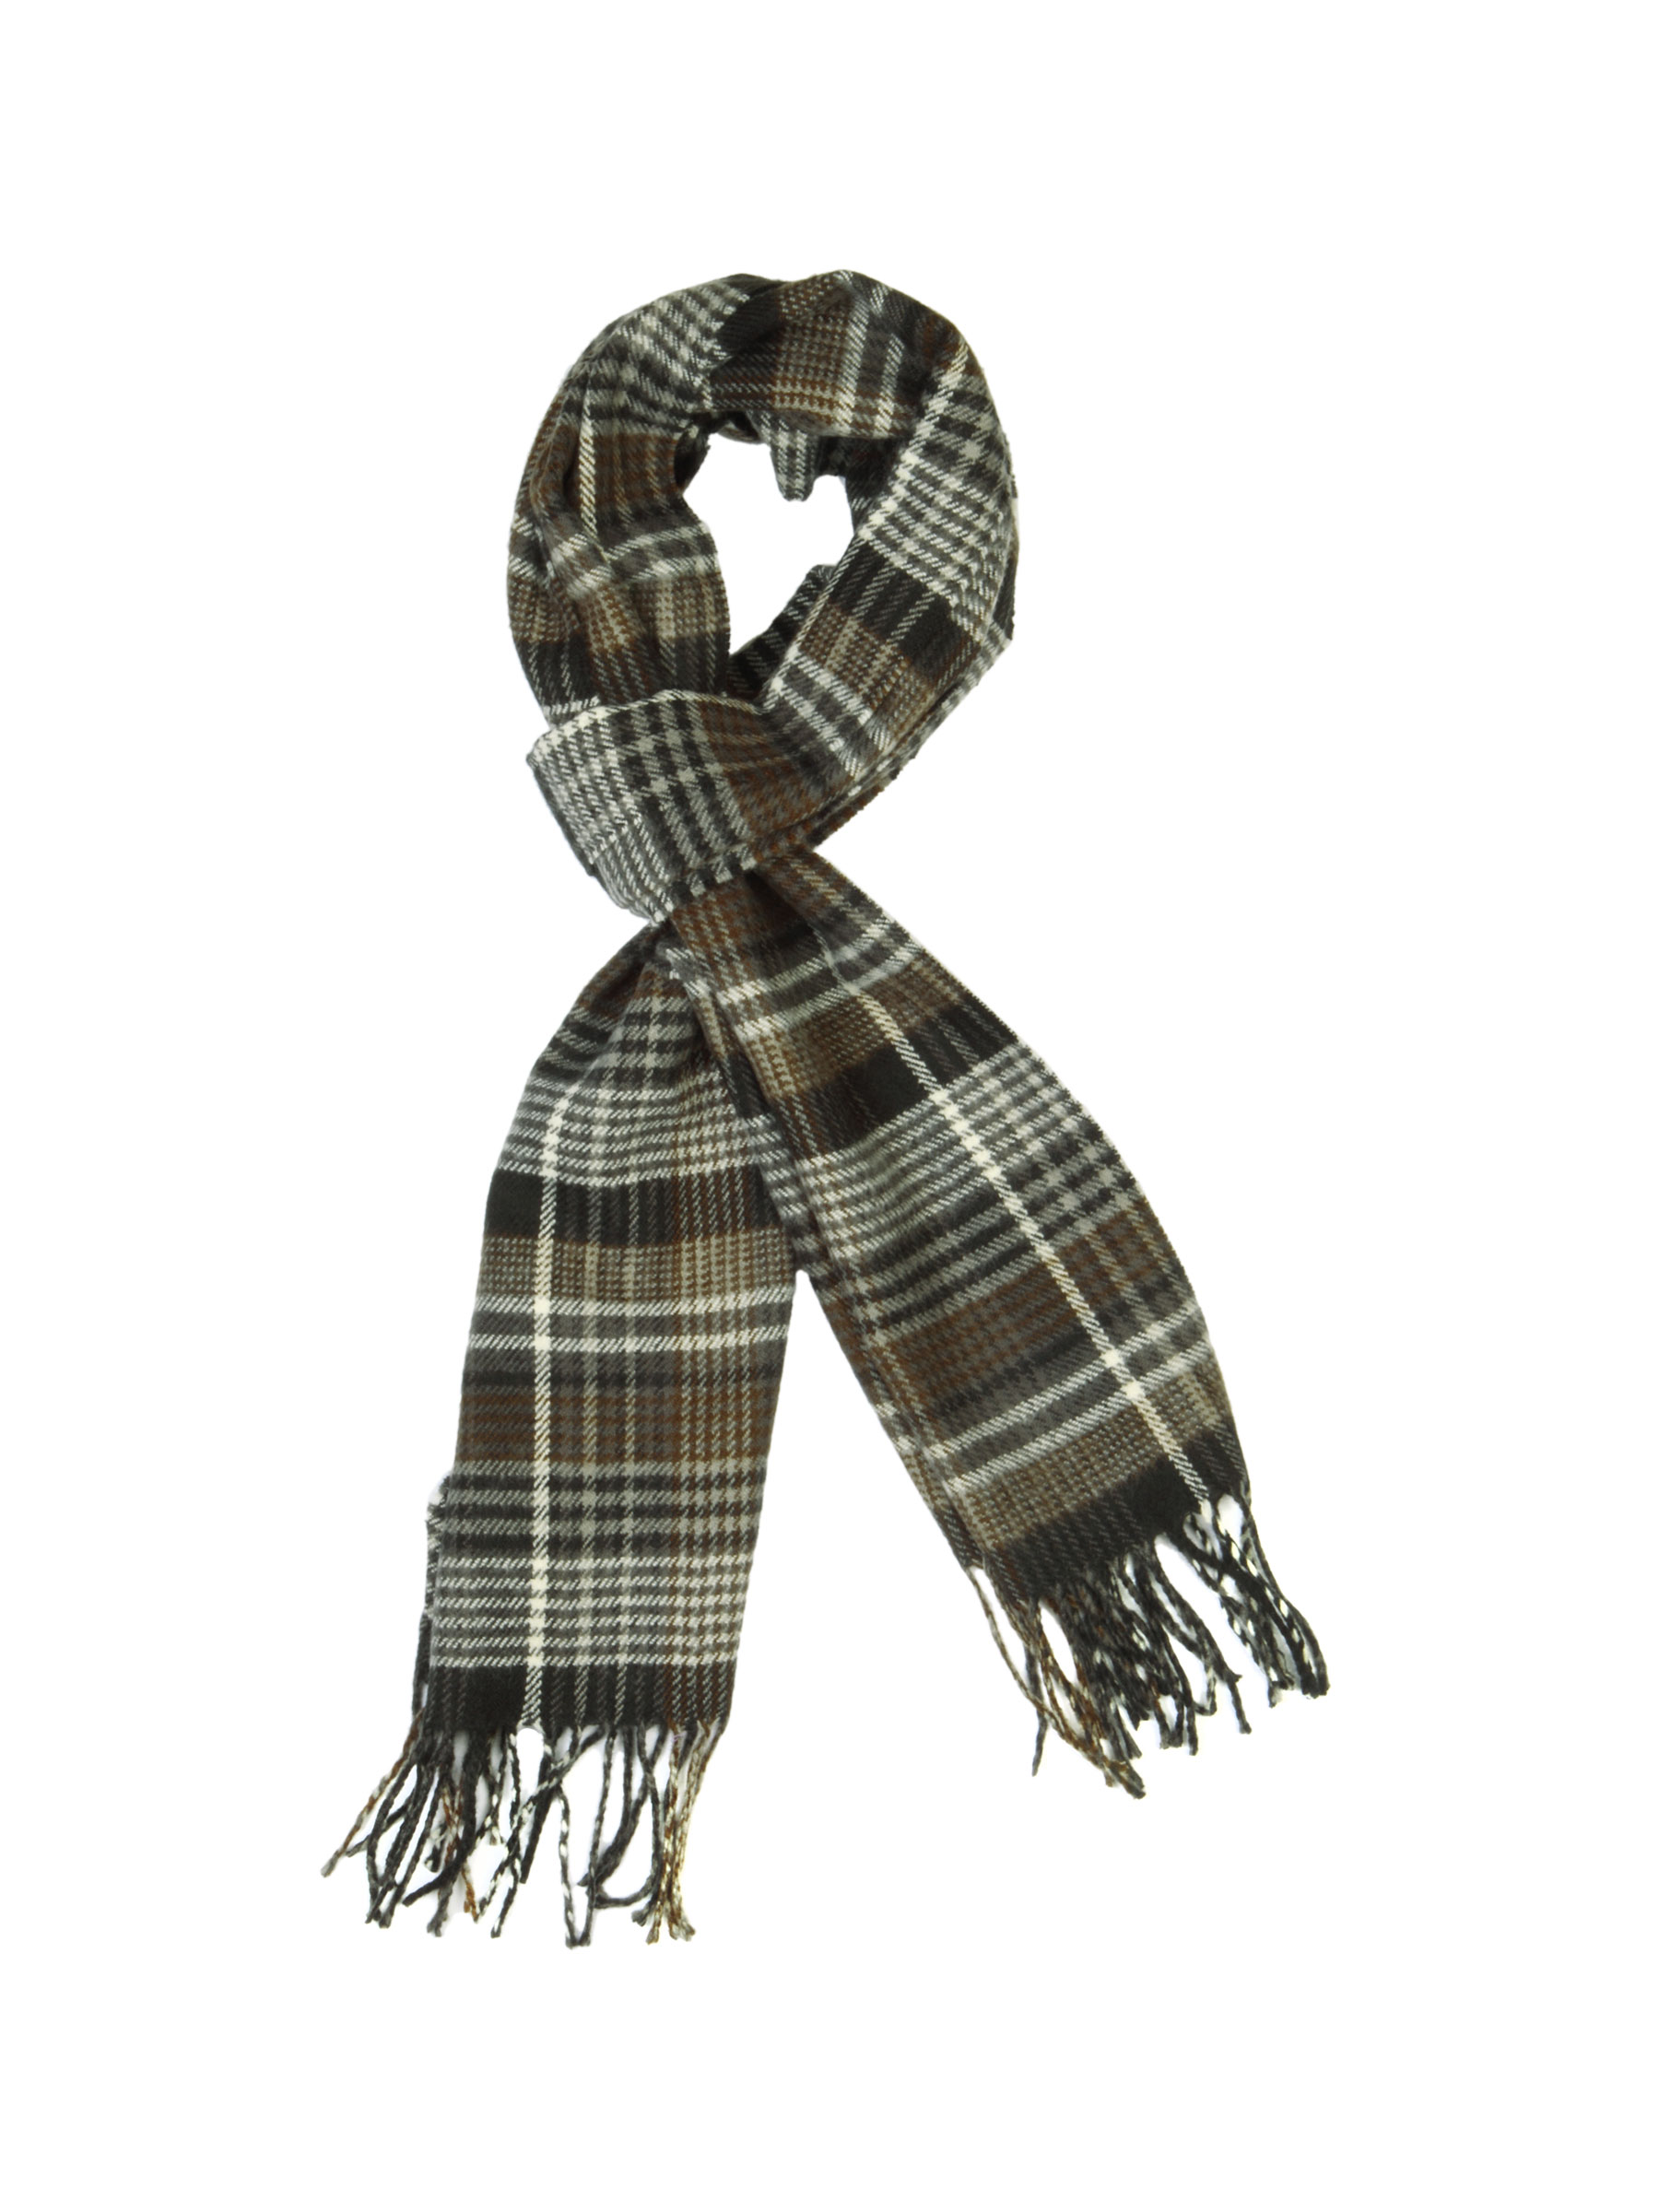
Lino Perros Men Grey Check Scarf
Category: Accessories / Scarves / Scarves
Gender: Men
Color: Grey
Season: Winter 2015
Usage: Casual